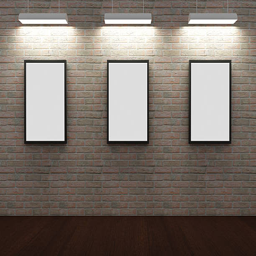
frames nailed to a brick wall